Egyptian temple

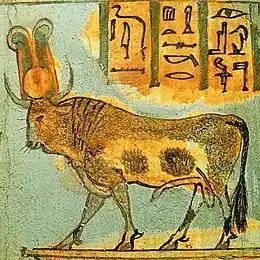
The Apis, depicted on a coffin. Eleventh to tenth century BC.

The walls enclosed many buildings related to the temple's function. Some enclosures contain satellite chapels dedicated to deities associated with the temple god, including mammisis celebrating the birth of the god's mythological child. Sacred lakes found in many temple enclosures served as reservoirs for the water used in rituals, as places for the priests to ritually cleanse themselves and as representations of the water from which the world emerged.